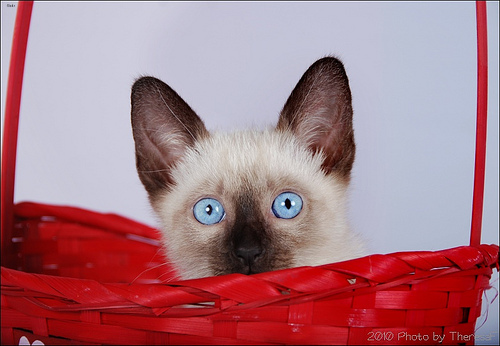
Animal: cat
Breed: siamese